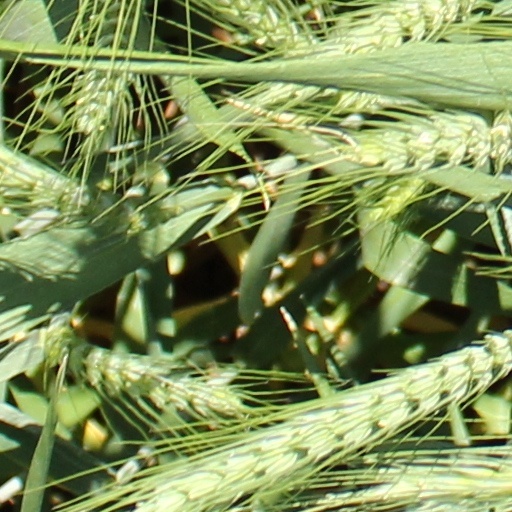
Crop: wheat